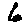
Label: 6